Omarosa Manigault Newman

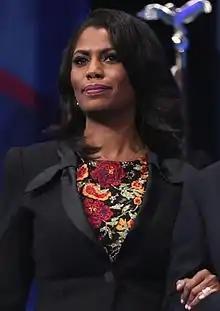
Omarosa in 2017

Omarosa Onee Newman (Manigault; born February 5, 1974), known mononymously as Omarosa, is an American reality television star, lawyer, author, former political consultant and White House aide. She held White House staff roles during the presidential terms of Bill Clinton and Donald Trump. She rose to prominence as a contestant on the first season of NBC's "The Apprentice" and has remained in the public eye largely through recurring roles on reality television, with additional visibility from television interviews and appearances on political programs.